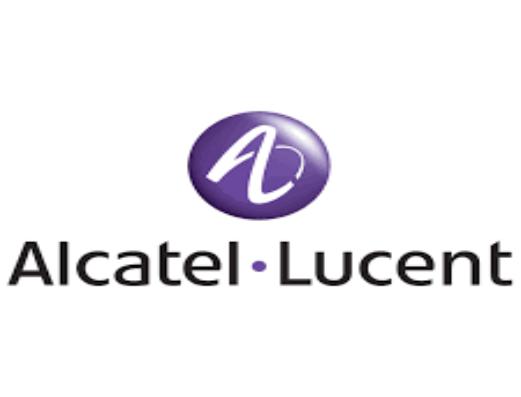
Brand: Alcatel-2
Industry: Electronic